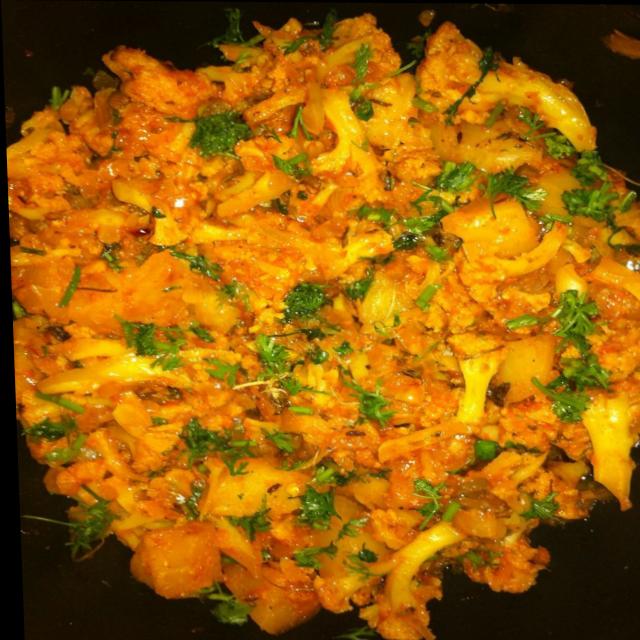
Dish: aloo_gobi